Joy Boys

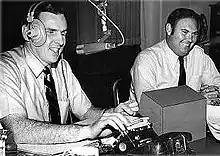
Ed Walker (l) and Willard Scott, The "Joy Boys" (1965)

The Joy Boys was a popular daily improvised comedy radio show in Washington, D.C., between 1955 and 1974 that launched the broadcast careers of the program's co-hosts Willard Scott and Ed Walker. The two did various skits and satirized prominent people of the day, such as Scott's character "Arthur Codfish" (mocking Arthur Godfrey). They both regularly parodied NBC-TV's "Huntley-Brinkley Report" with their own zany "Washer-Dryer Report". Walker told an interviewer years later that the duo imitated some 20 voices in all.